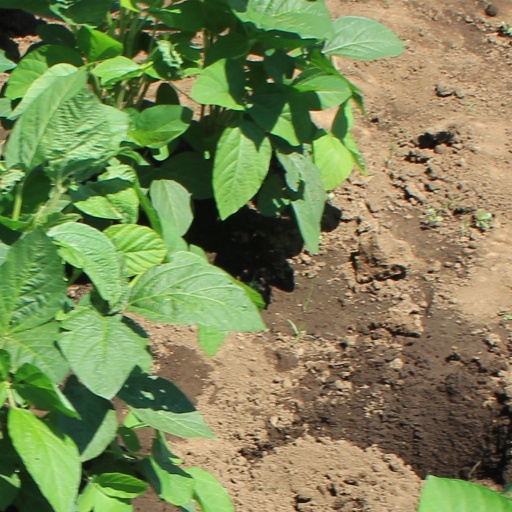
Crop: soybean